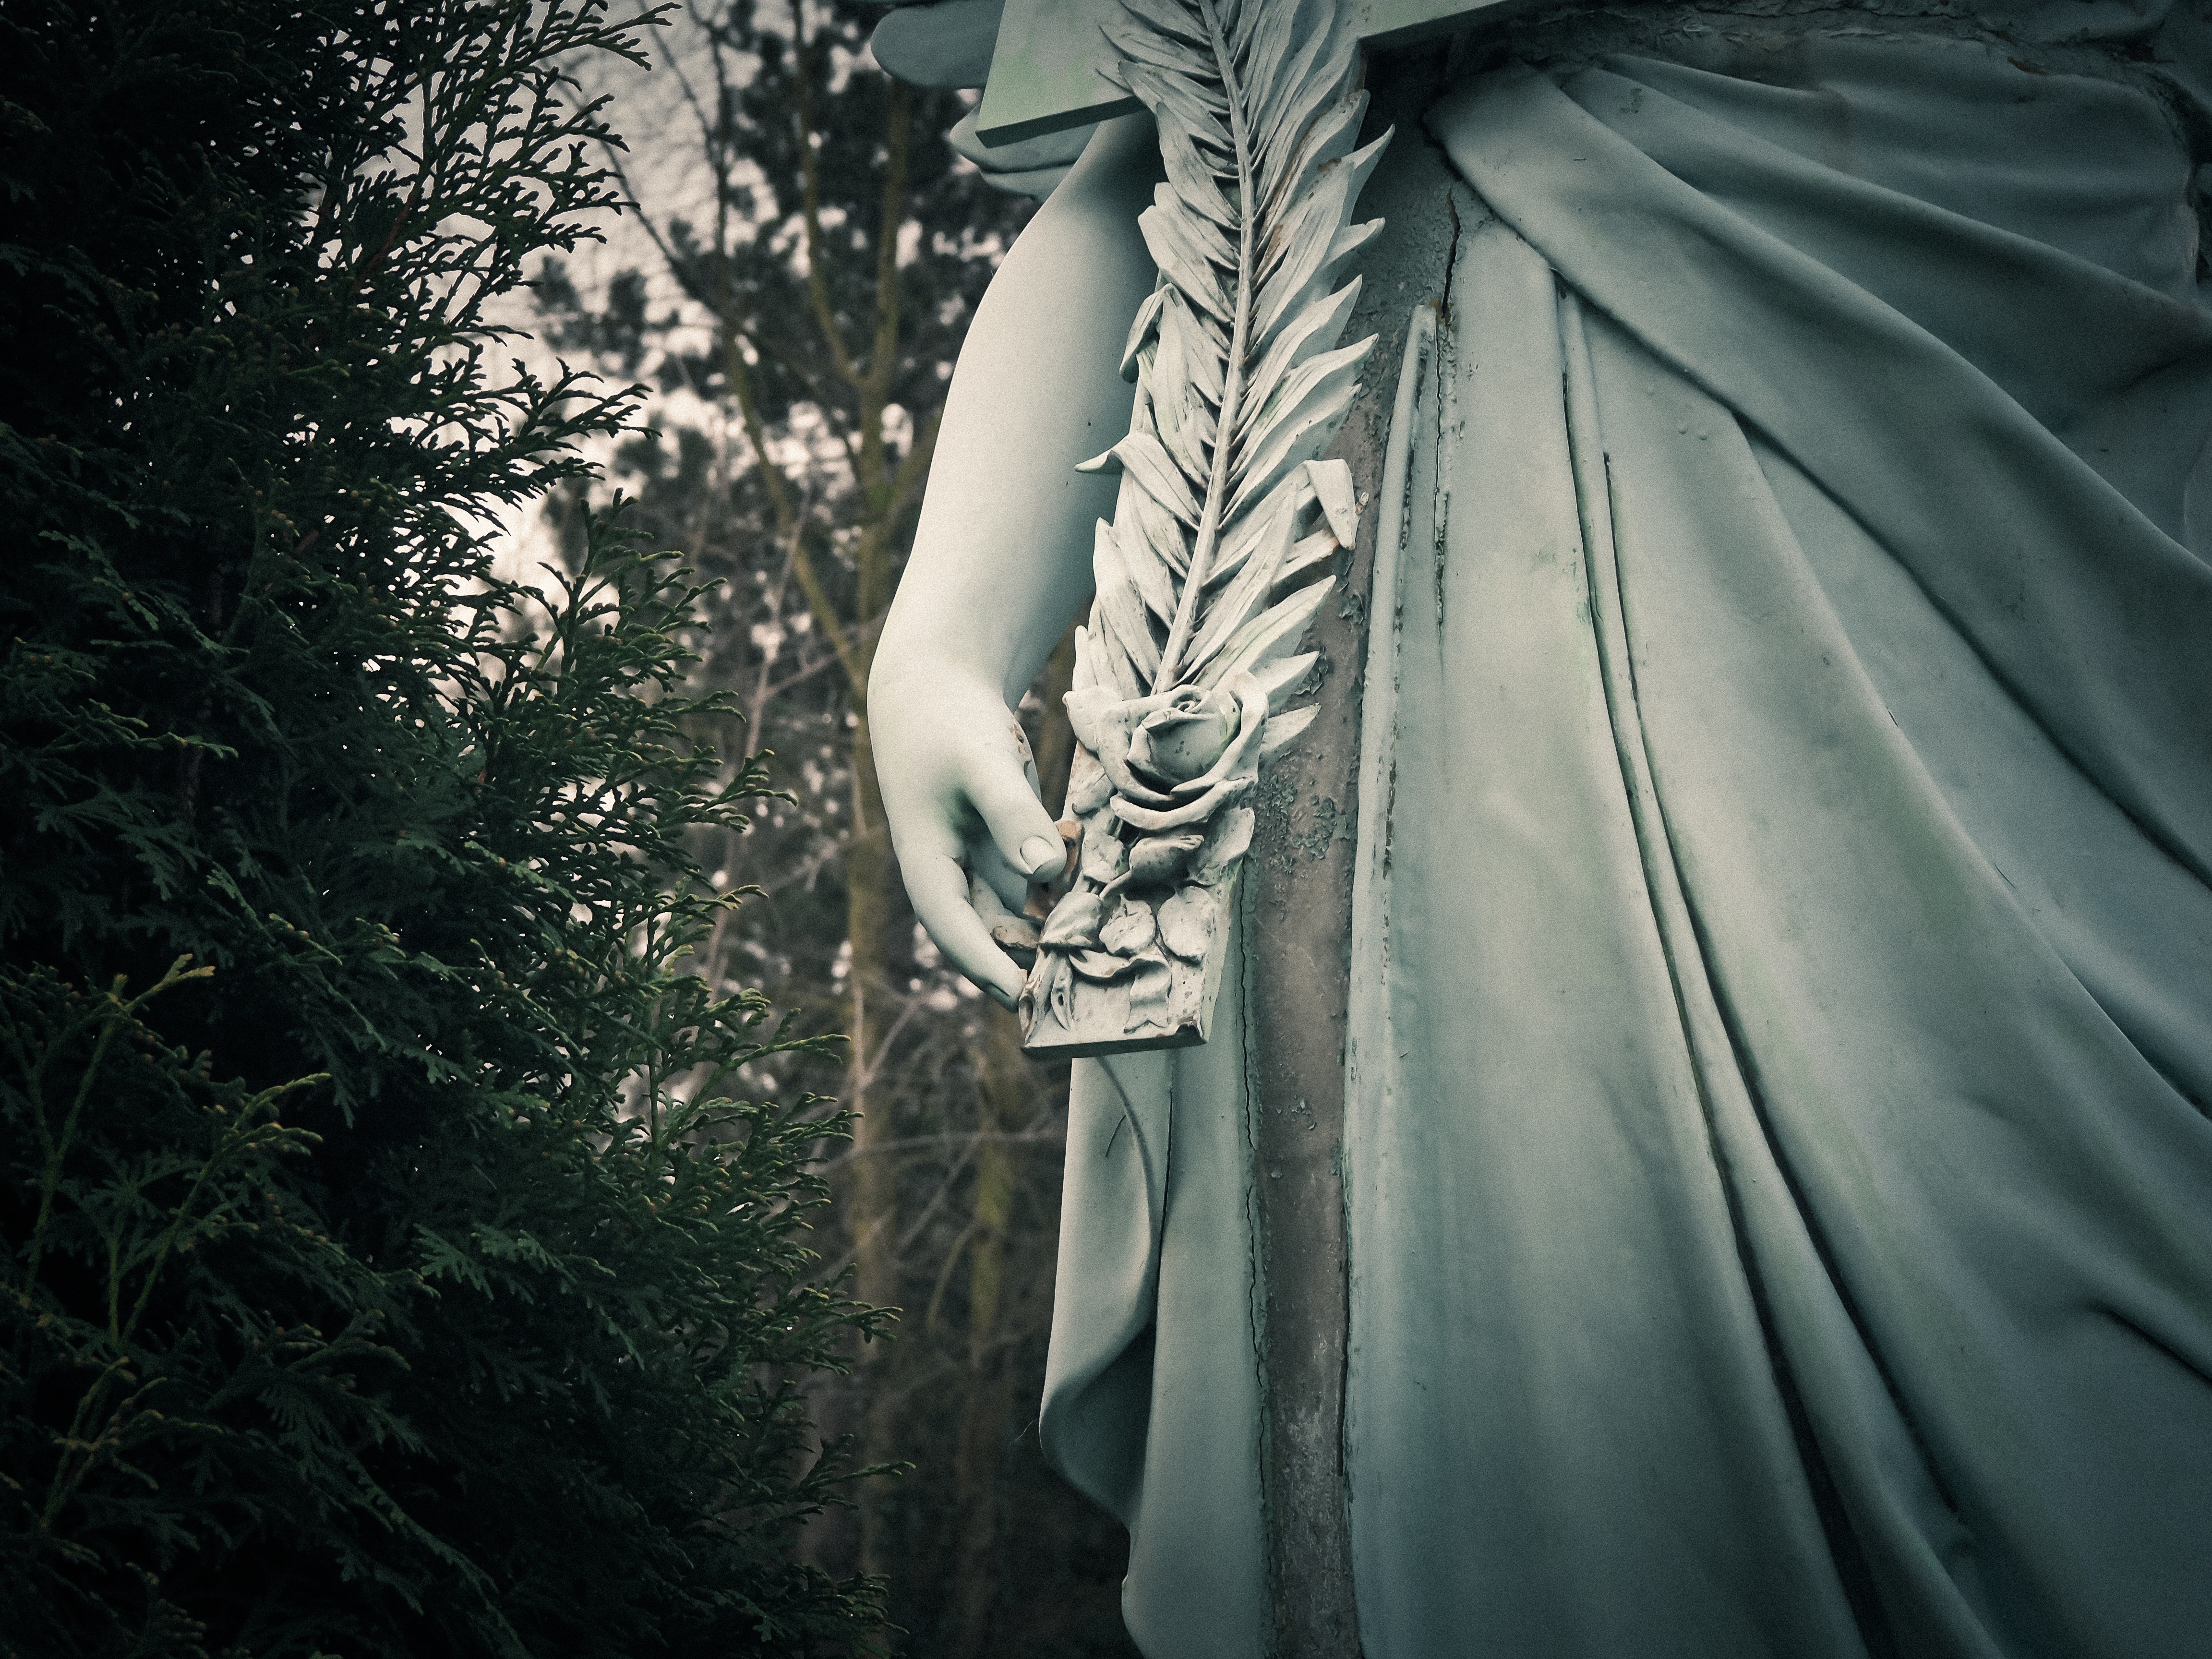
black and white, white, atmosphere, statue, darkness, clothing, cemetery, tombstone, bride, grave, angel, dress, photograph, beauty, tomb, rock carving, old cemetery, monochrome photography